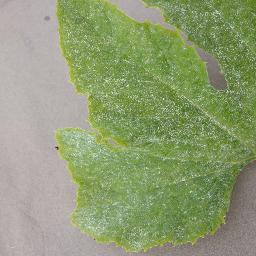
Label: Squash___Powdery_mildew